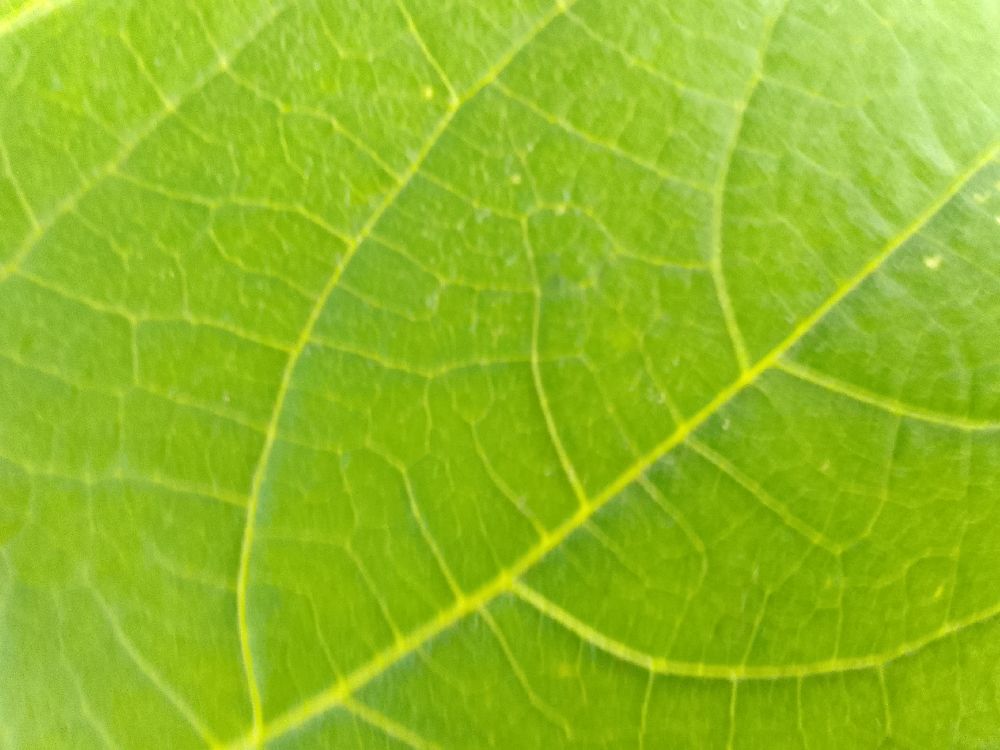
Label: healthy